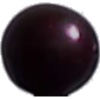
Label: Cherry Wax Black 1